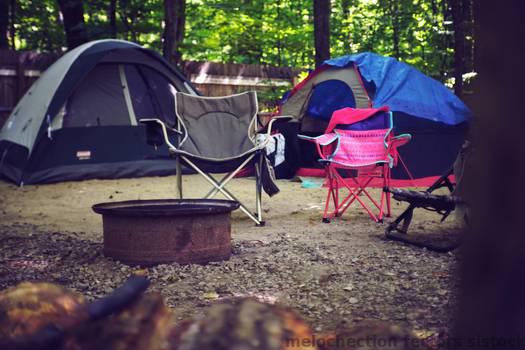
Label: Watermark